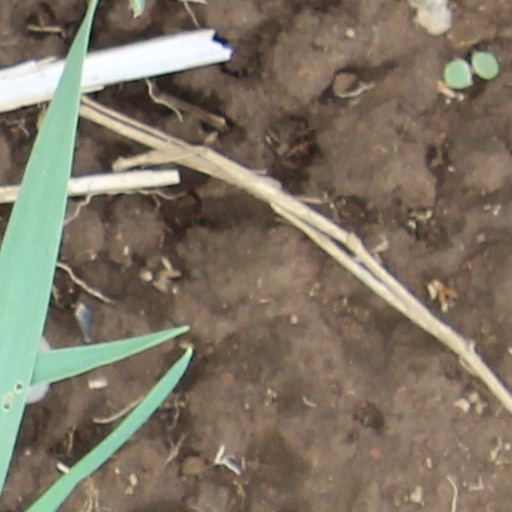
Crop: wheat